James Jewett Carnes

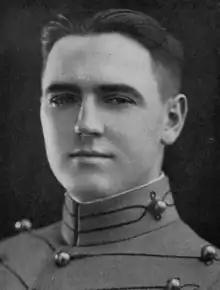
At West Point in 1923

James Jewett Carnes (November 16, 1899 – July 19, 1986) was an American military leader. He served as Governor of the Free Territory of Trieste in 1947.